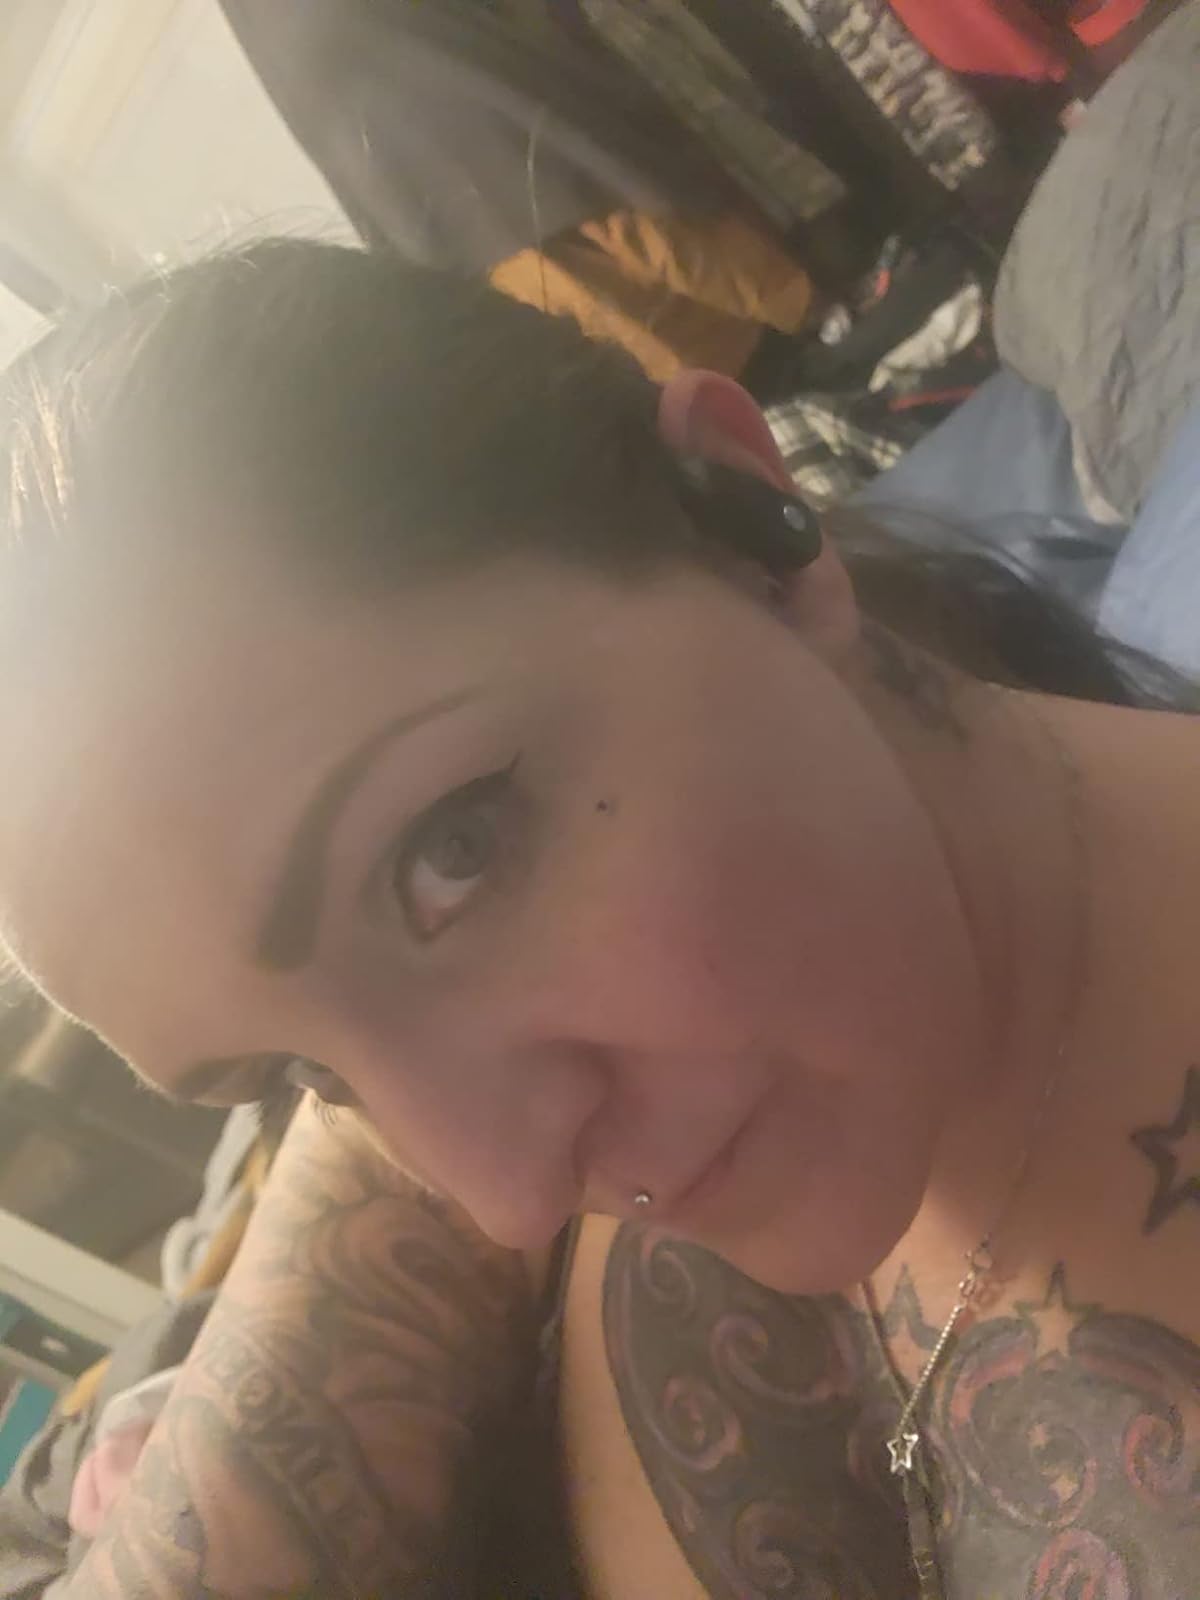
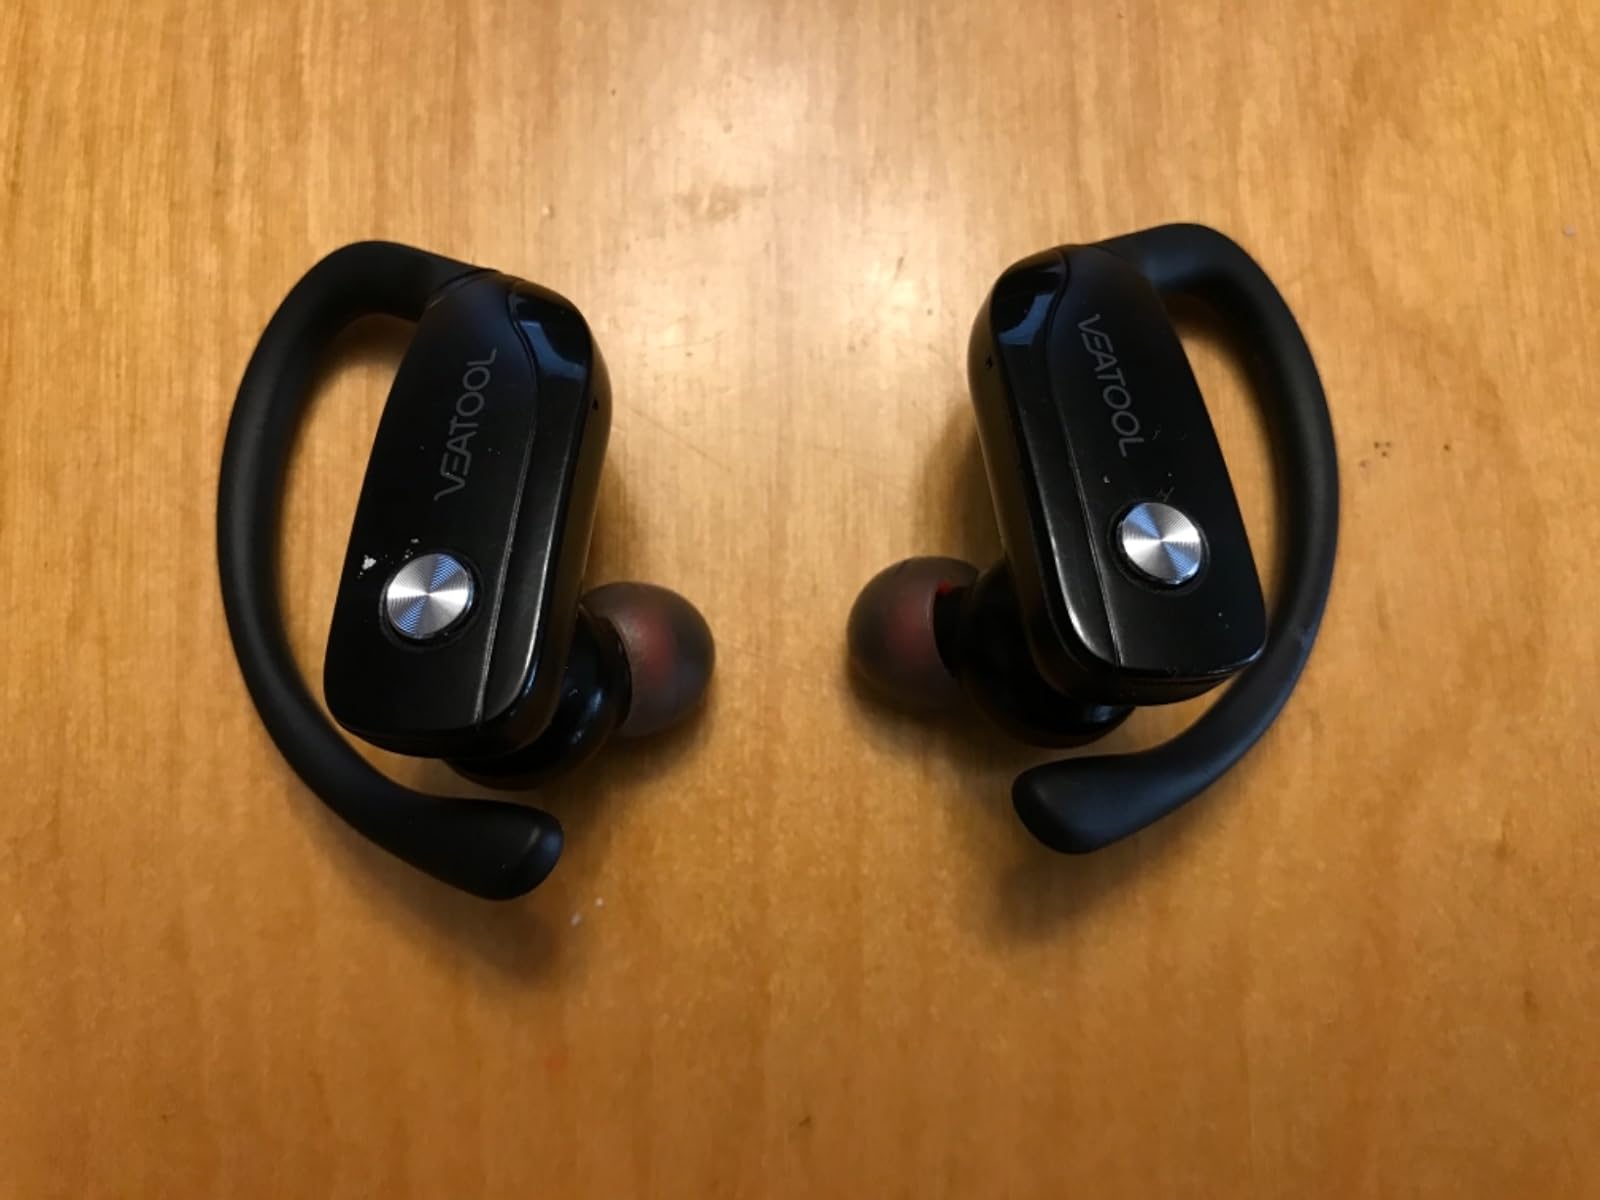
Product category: earbuds
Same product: yes